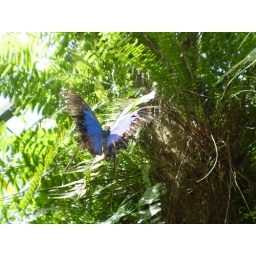
Butterfly in the butterfly house